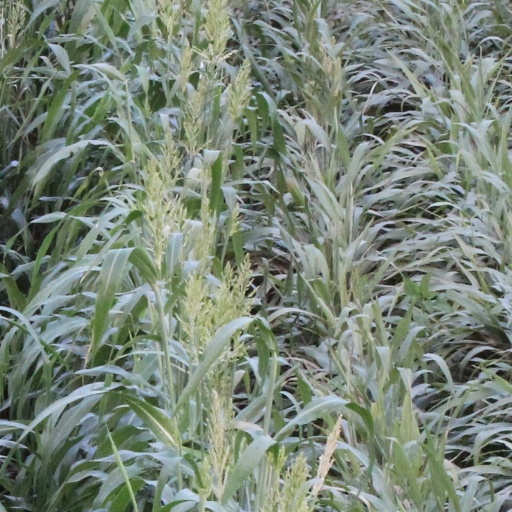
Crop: sorghum